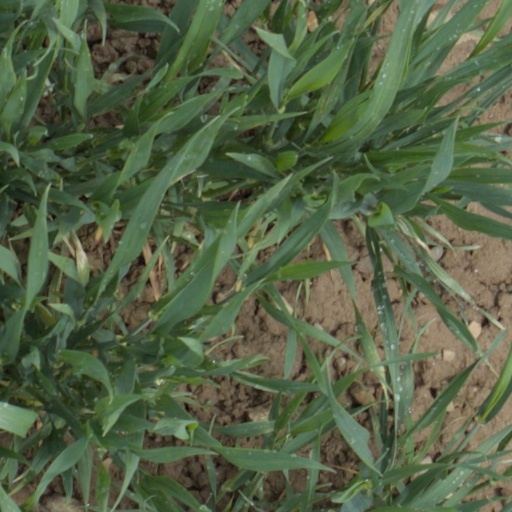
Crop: wheat